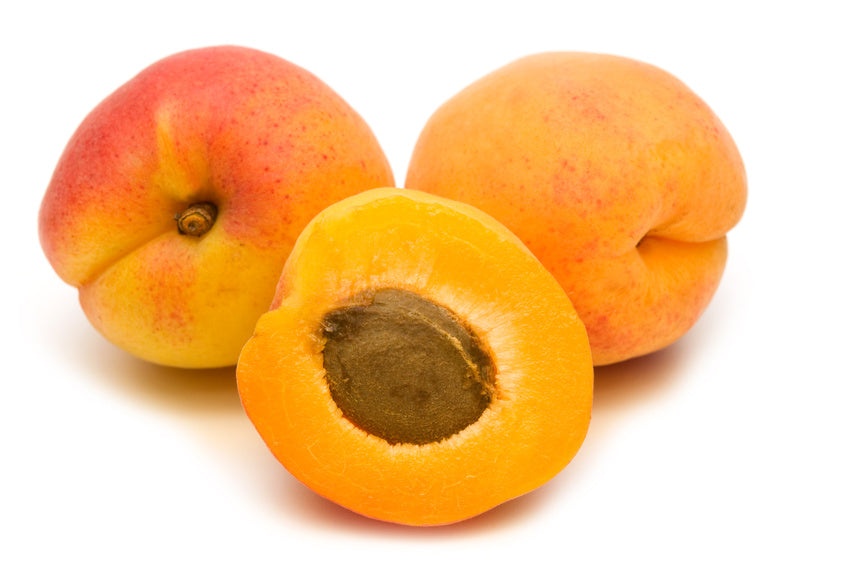
Apricot - Malic acid (SGF-Profiling)
1014_2182
Brand: SGF Data Warehouse
Category: Food, Beverages & Tobacco > Food Items > Fruits & Vegetables > Fresh & Frozen Fruits > Stone Fruits > Apricots